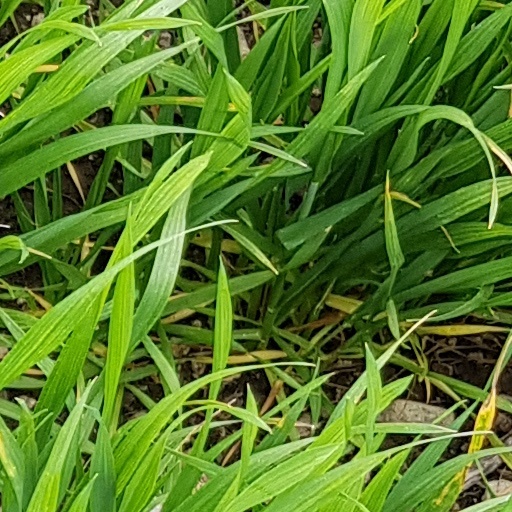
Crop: wheat